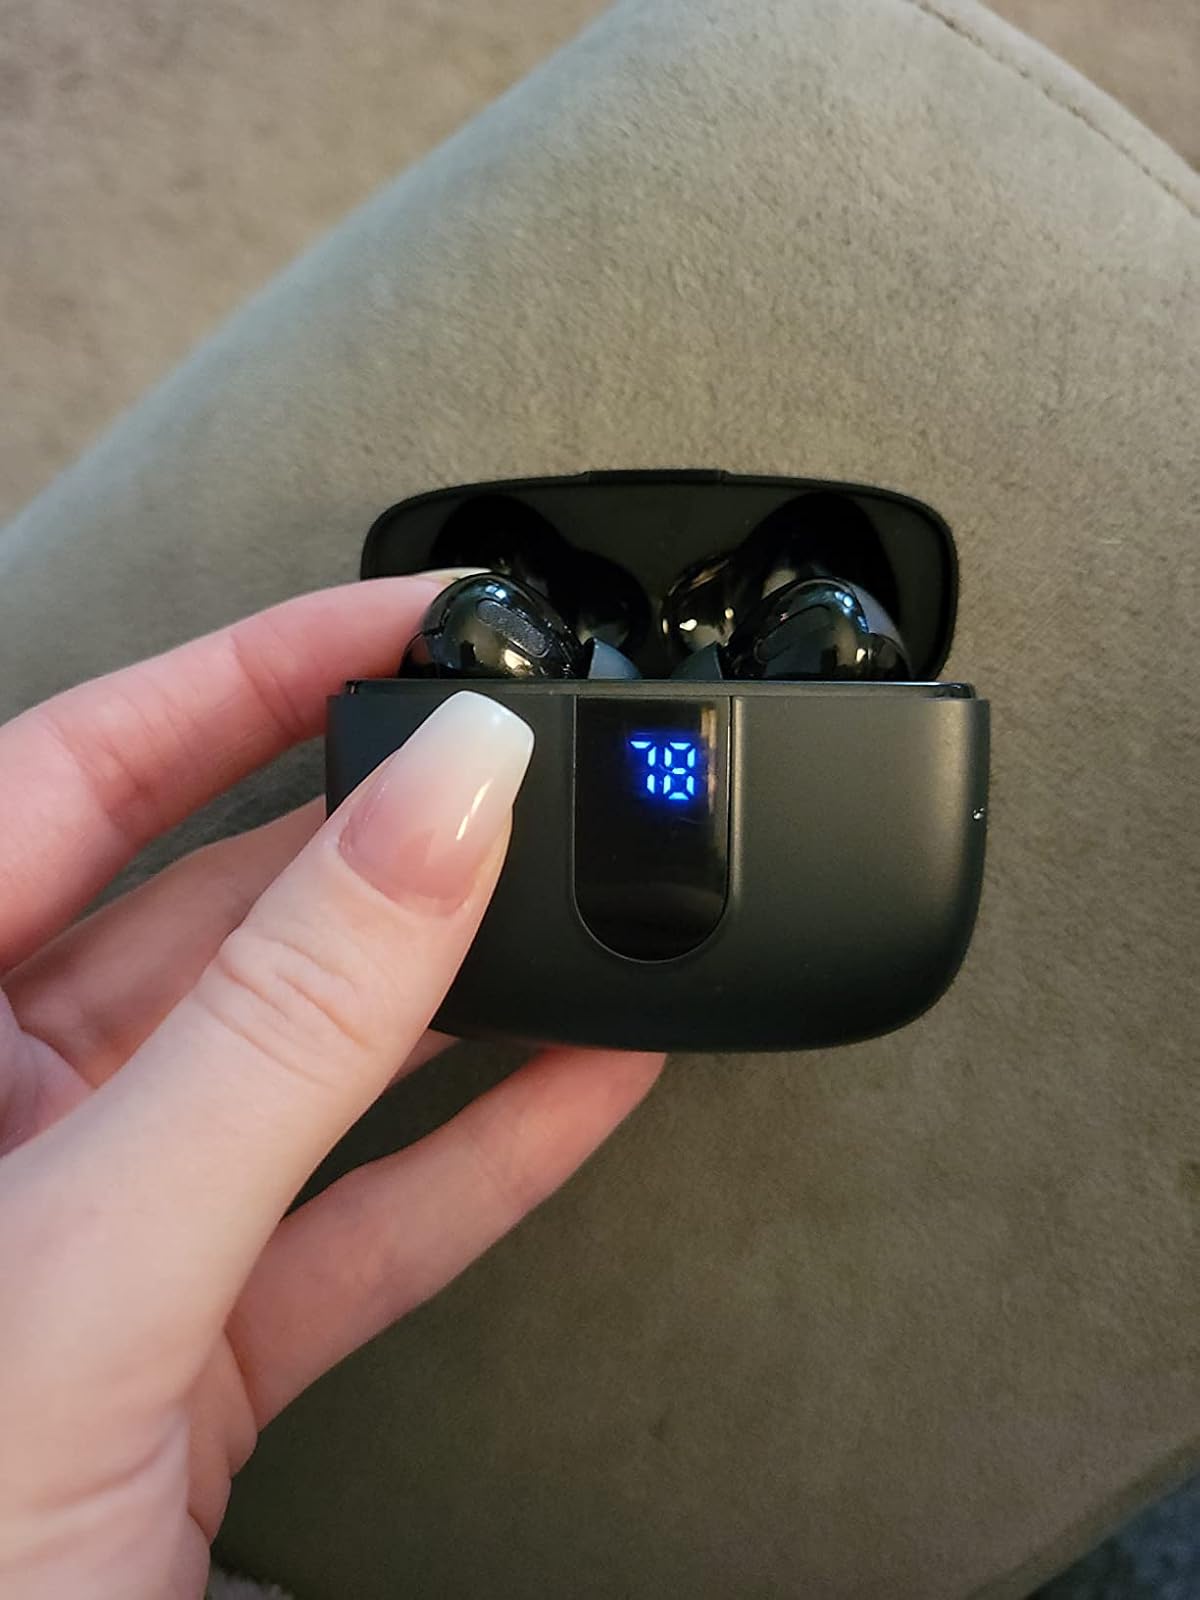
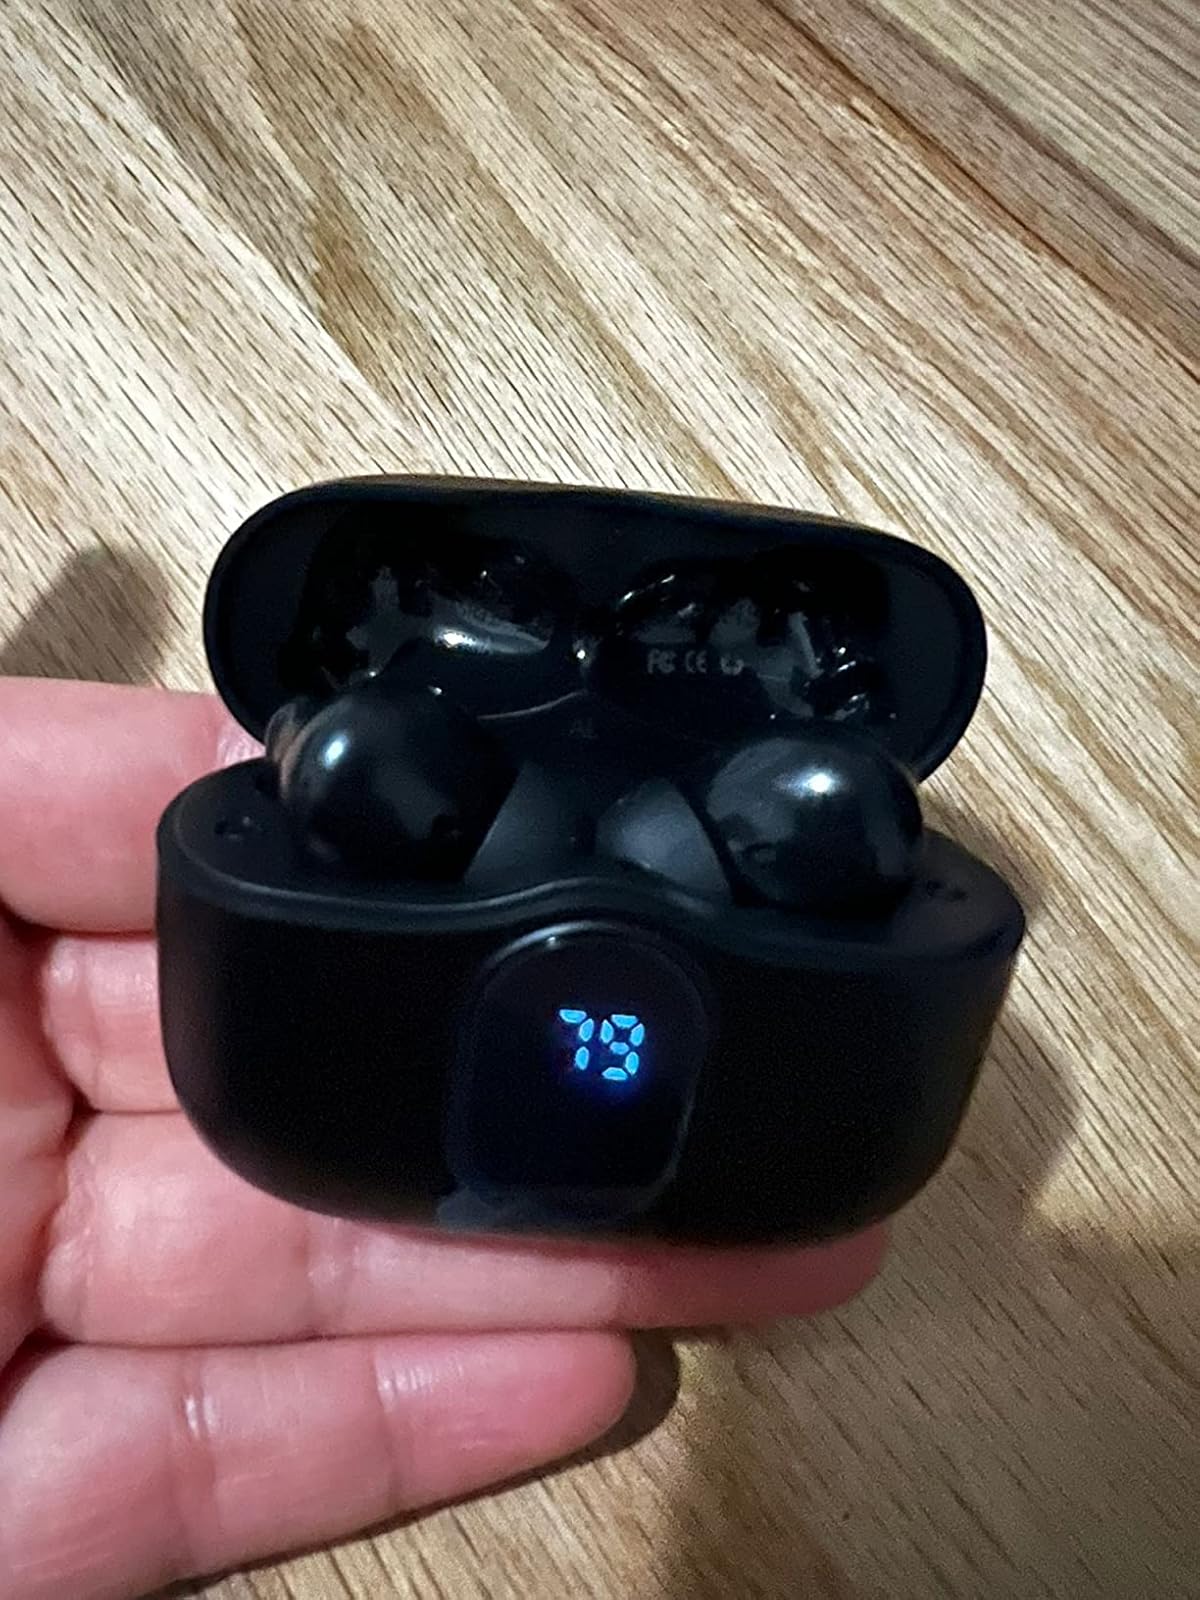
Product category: earbuds
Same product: no